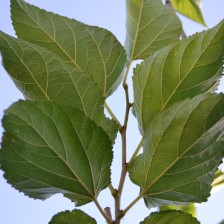
Variety: ChiangMaiBuriram60